Laura Sirucek

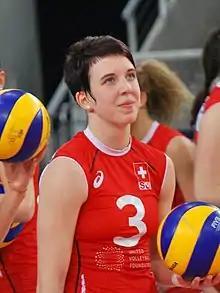
A portrait of Laura Sirucek

Laura Sirucek (born ) is a Swiss female former volleyball player, playing as a right side hitter. She was part of the Switzerland women's national volleyball team.